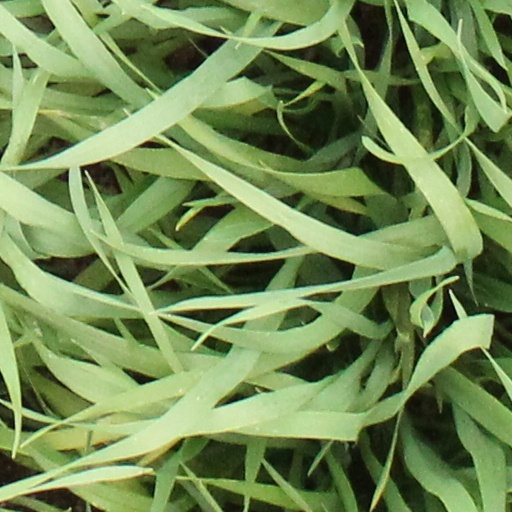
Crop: wheat